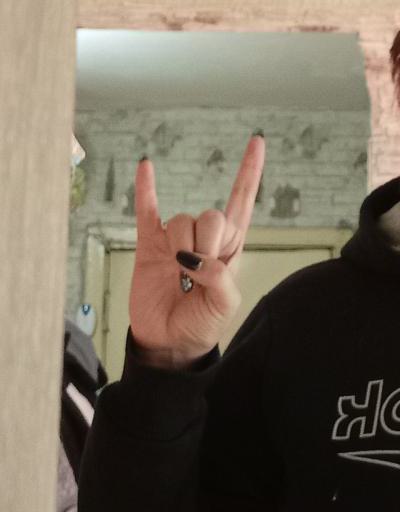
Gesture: rock